Ronnie Bucknum

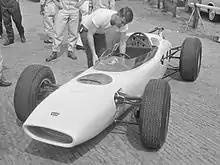
Bucknum and his Honda (1964)

Ronald James Bucknum (April 5, 1936 – April 23, 1992) was an American race car driver, born in Alhambra, California.